Sturgis Motorcycle Rally

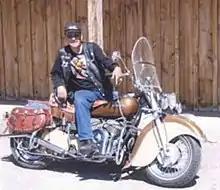
Indian Ed Spilker, One of the original Jackpine gypsies and cofounder of the Sturgis Motorcycle Rally

The first rally was held by Indian Motorcycle riders on August 14, 1938, by the Jackpine Gypsies motorcycle club. The club still owns and operates the tracks, hillclimb, and field areas where the rally is centered. The first event was called the "Black Hills Motor Classic." The founder was Clarence "Pappy" Hoel. He purchased an Indian motorcycle franchise in Sturgis in 1936 and formed the Jackpine Gypsies in 1938. The Jackpine Gypsies were inducted to the Motorcycle Hall of Fame in 1997. Hoel was inducted into the AMA Hall of Fame the following year.